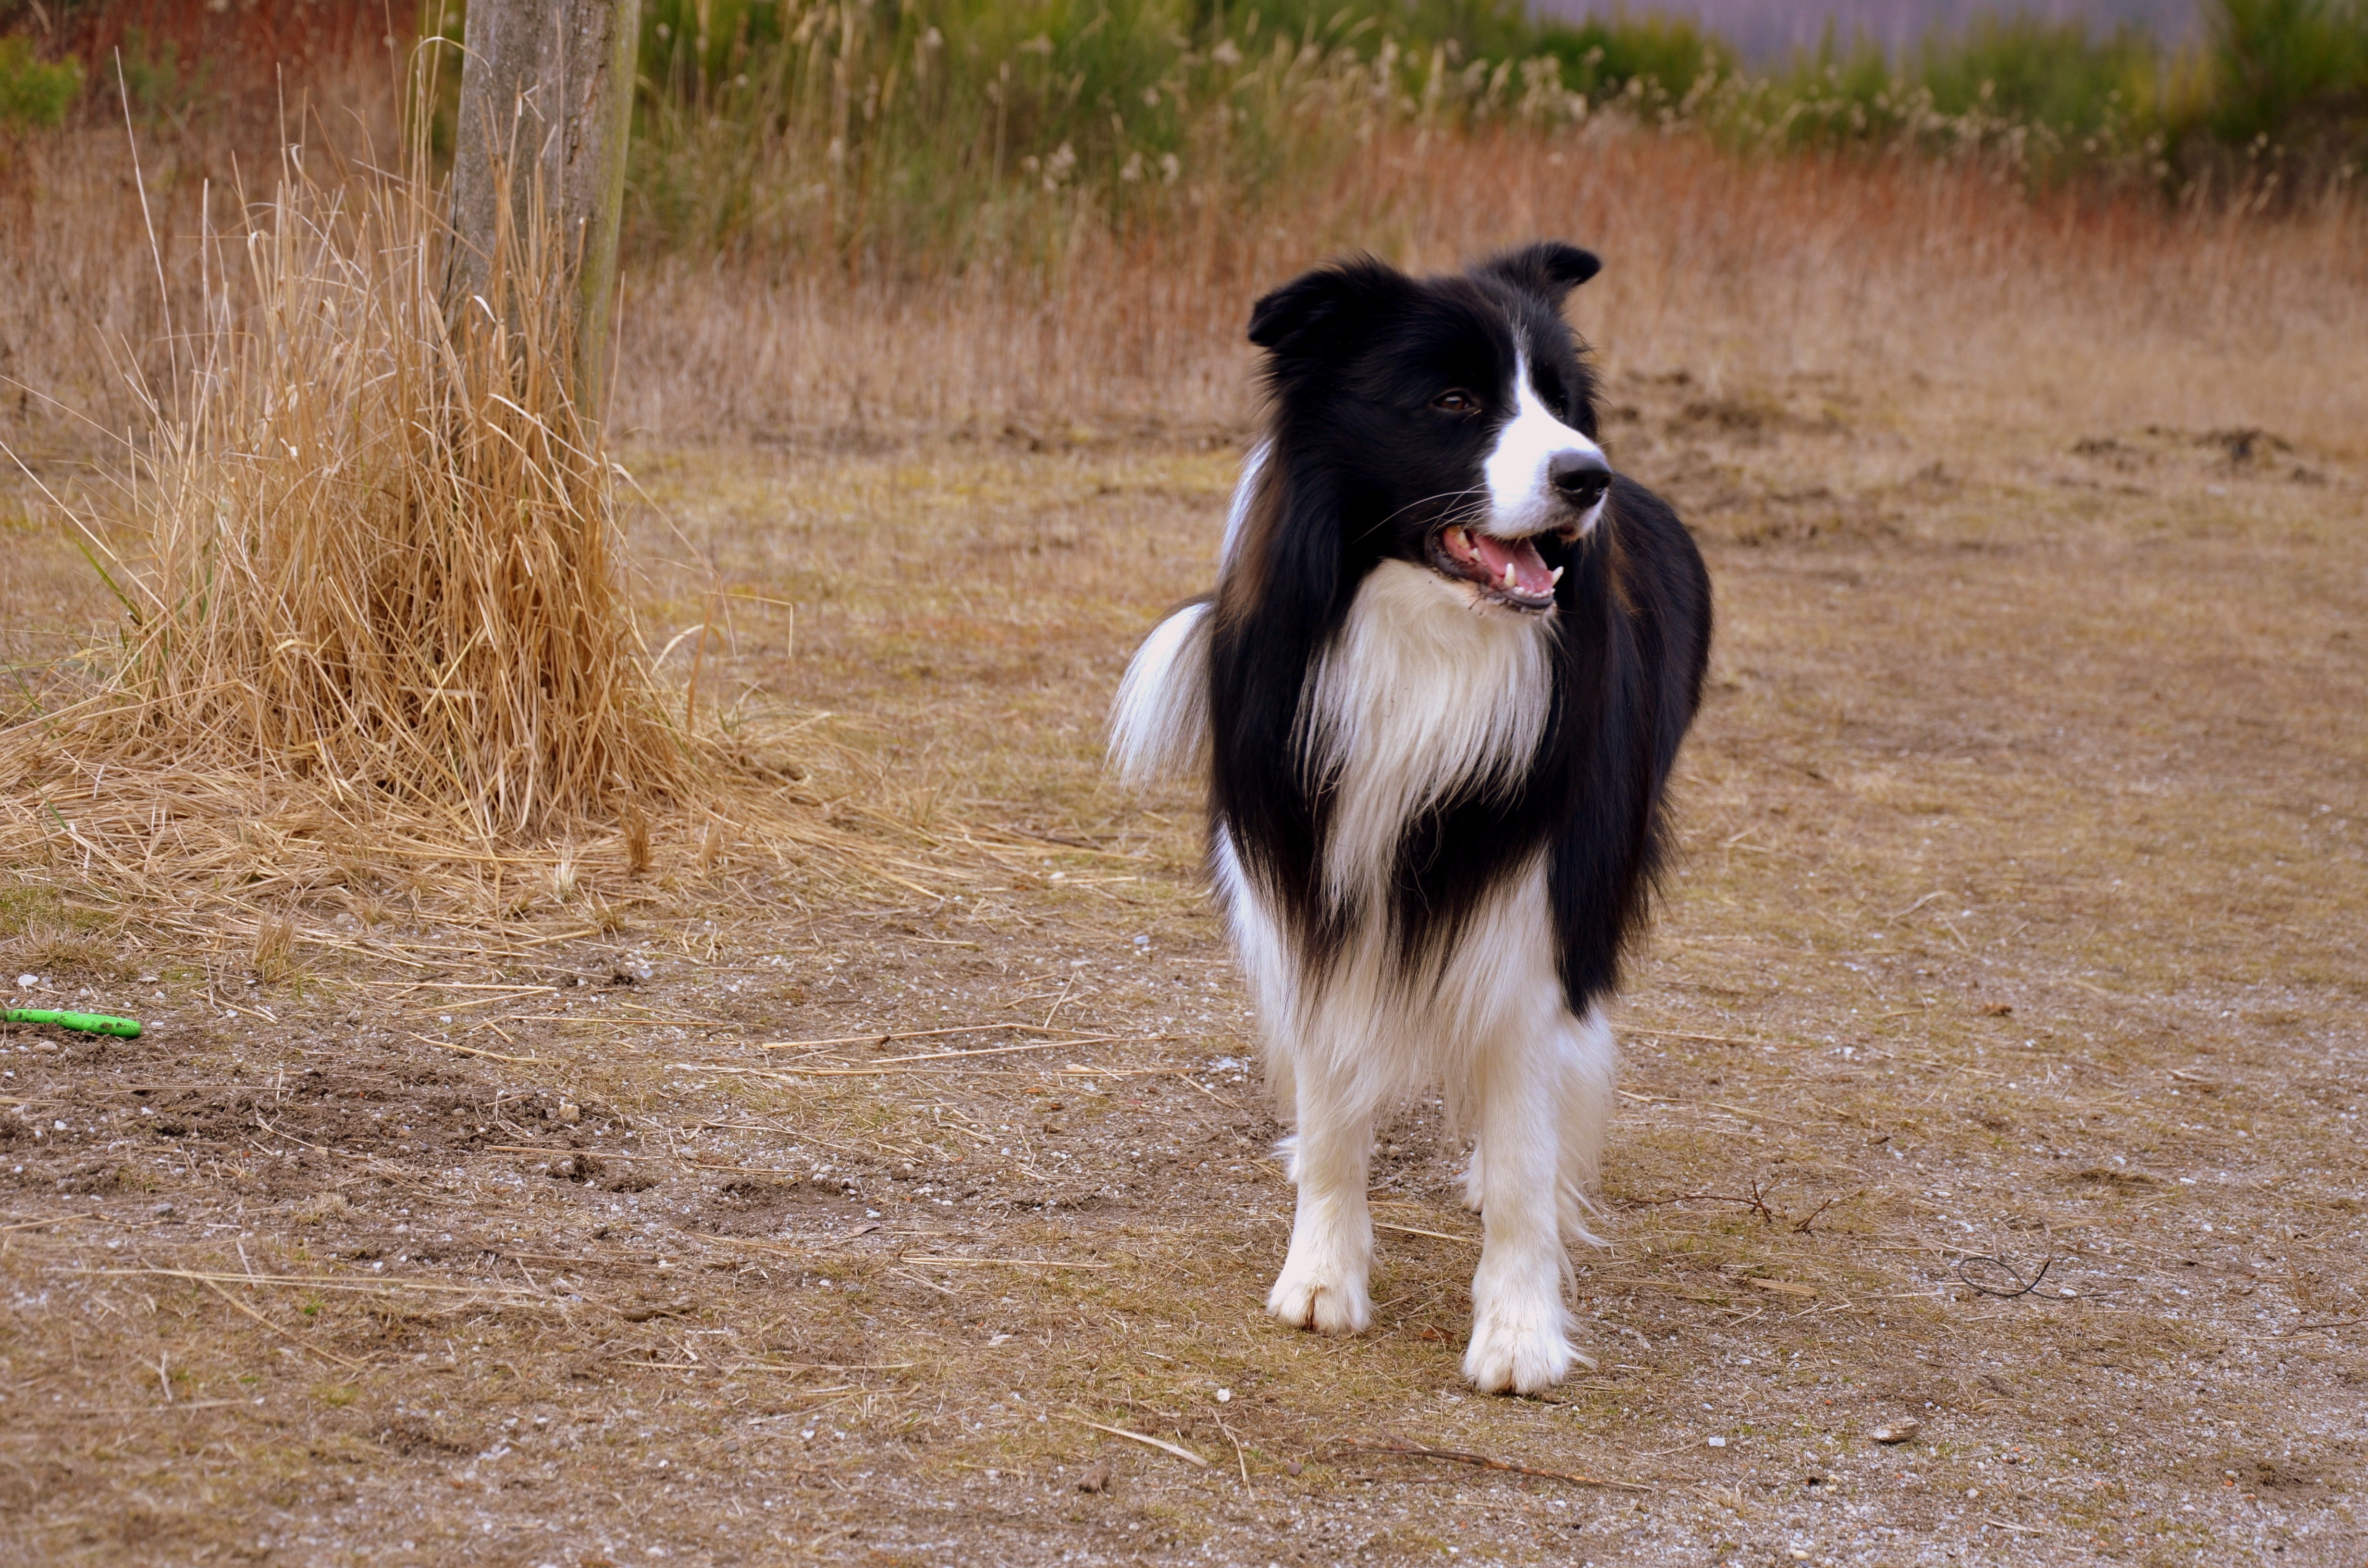
dog, collie, mammal, border collie, vertebrate, british sheepdog, herding dog, dog like mammal